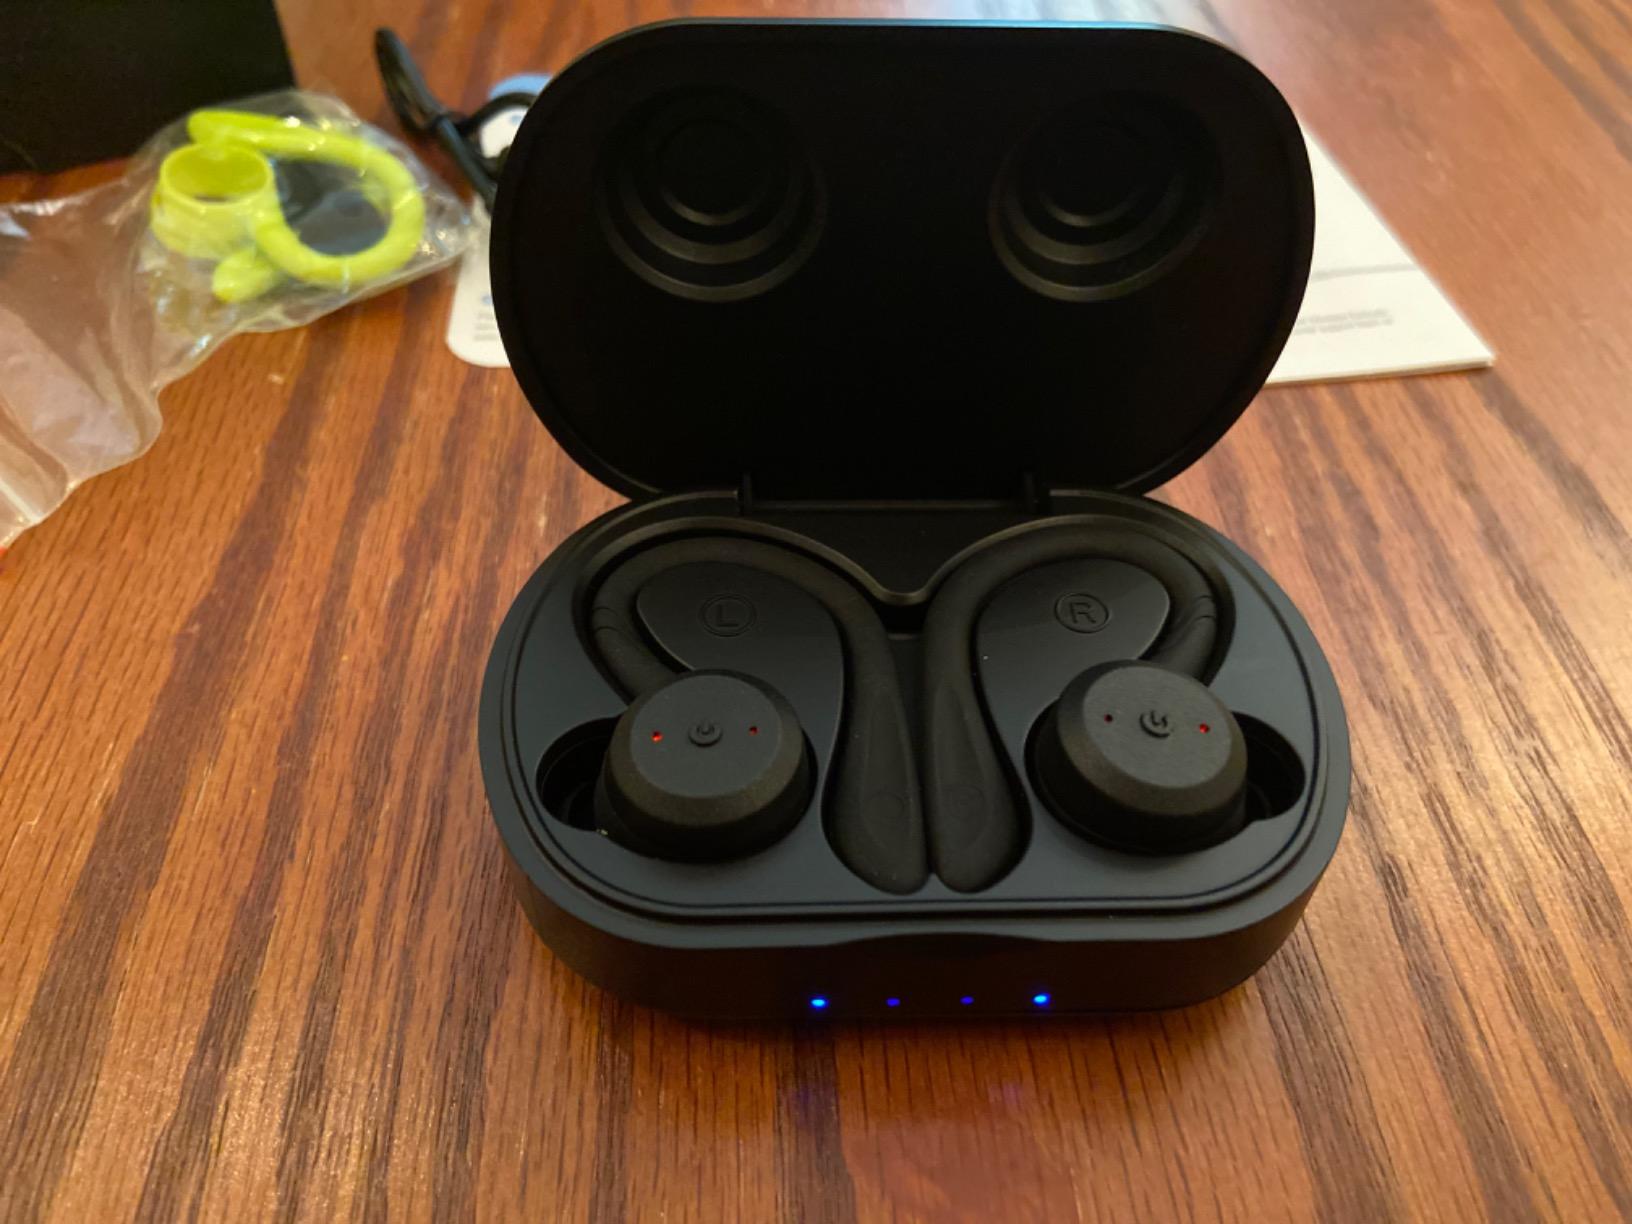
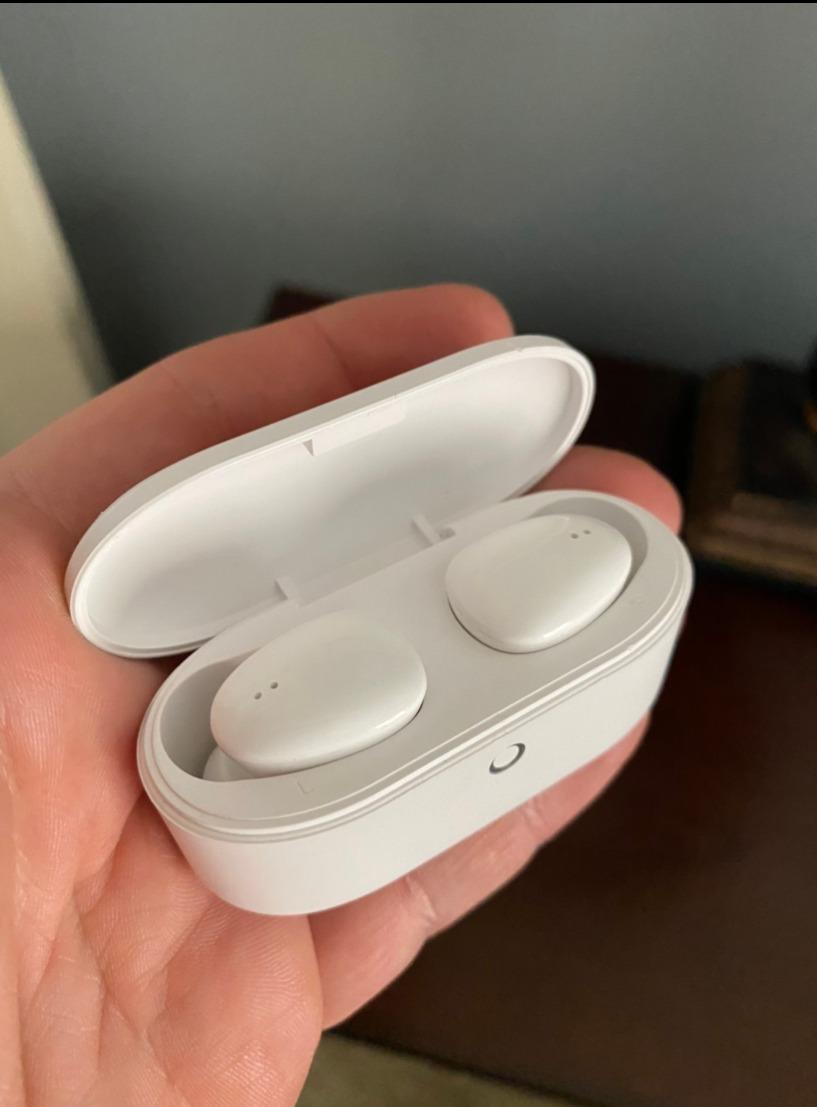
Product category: earbuds
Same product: no